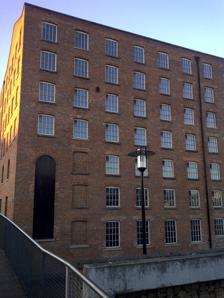
Building: Brownsfield Mill
Country: United Kingdom
Year built: 1825
Mill in Manchester, England Brownsfield Mill Cotton Location Ancoats , Manchester , England Construction Built 1825 Floor count 7 Listed Building – Grade II* Official name Brownsfield Mill Designated 11 November 1988 Reference no. 1207994 Brownsfield Mill , located on Binns Place, Great Ancoats Street in Manchester , England, is an early 19th century room and cotton-spinning power mill constructed in 1825. Hartwell describes it as "unusually complete and well preserved". The chimney is now Manchester's oldest surviving mill chimney. The building housed the A.V. Roe and Company aviation factory in the early 20th century. In 1988, it was designated a Grade II* listed building. See also Greater Manchester portal Listed buildings in Manchester-M1 Grade II* listed buildings in Greater Manchester Notes